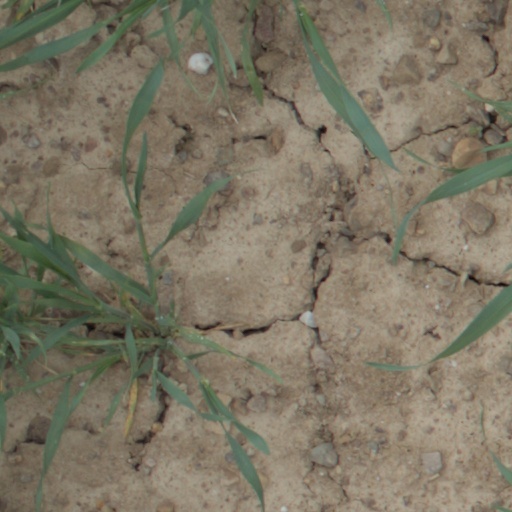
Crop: wheat